Nicky Law (footballer, born 1961)

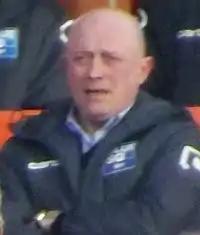
Law in 2013

Nicholas Law (born 8 September 1961) is an English former professional footballer and football manager.